Laura M. Robinson

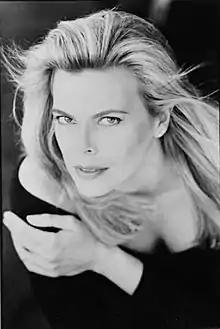
Robinson, circa 1987

Laura McKinlay Robinson (born 1957/1958) is a Canadian actress, author, game designer, singer, speaker, and television producer. She co-invented multiple board games, beginning with "Balderdash" (1984), which has sold millions of copies internationally, and was the basis for a television game show (2004–2005).